Tobizaru Masaya

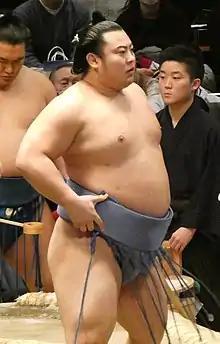
Tobizaru in January 2022

Tobizaru Masaya (翔猿 正也, born April 24, 1992, as ) is a professional sumo wrestler from Japan and wrestles for Oitekaze stable. He made his top division debut in September 2020 and his "san'yaku" debut in November 2022. As of August 2023, Tobizaru is also the smallest wrestler and the third smallest -ranked wrestler overall.